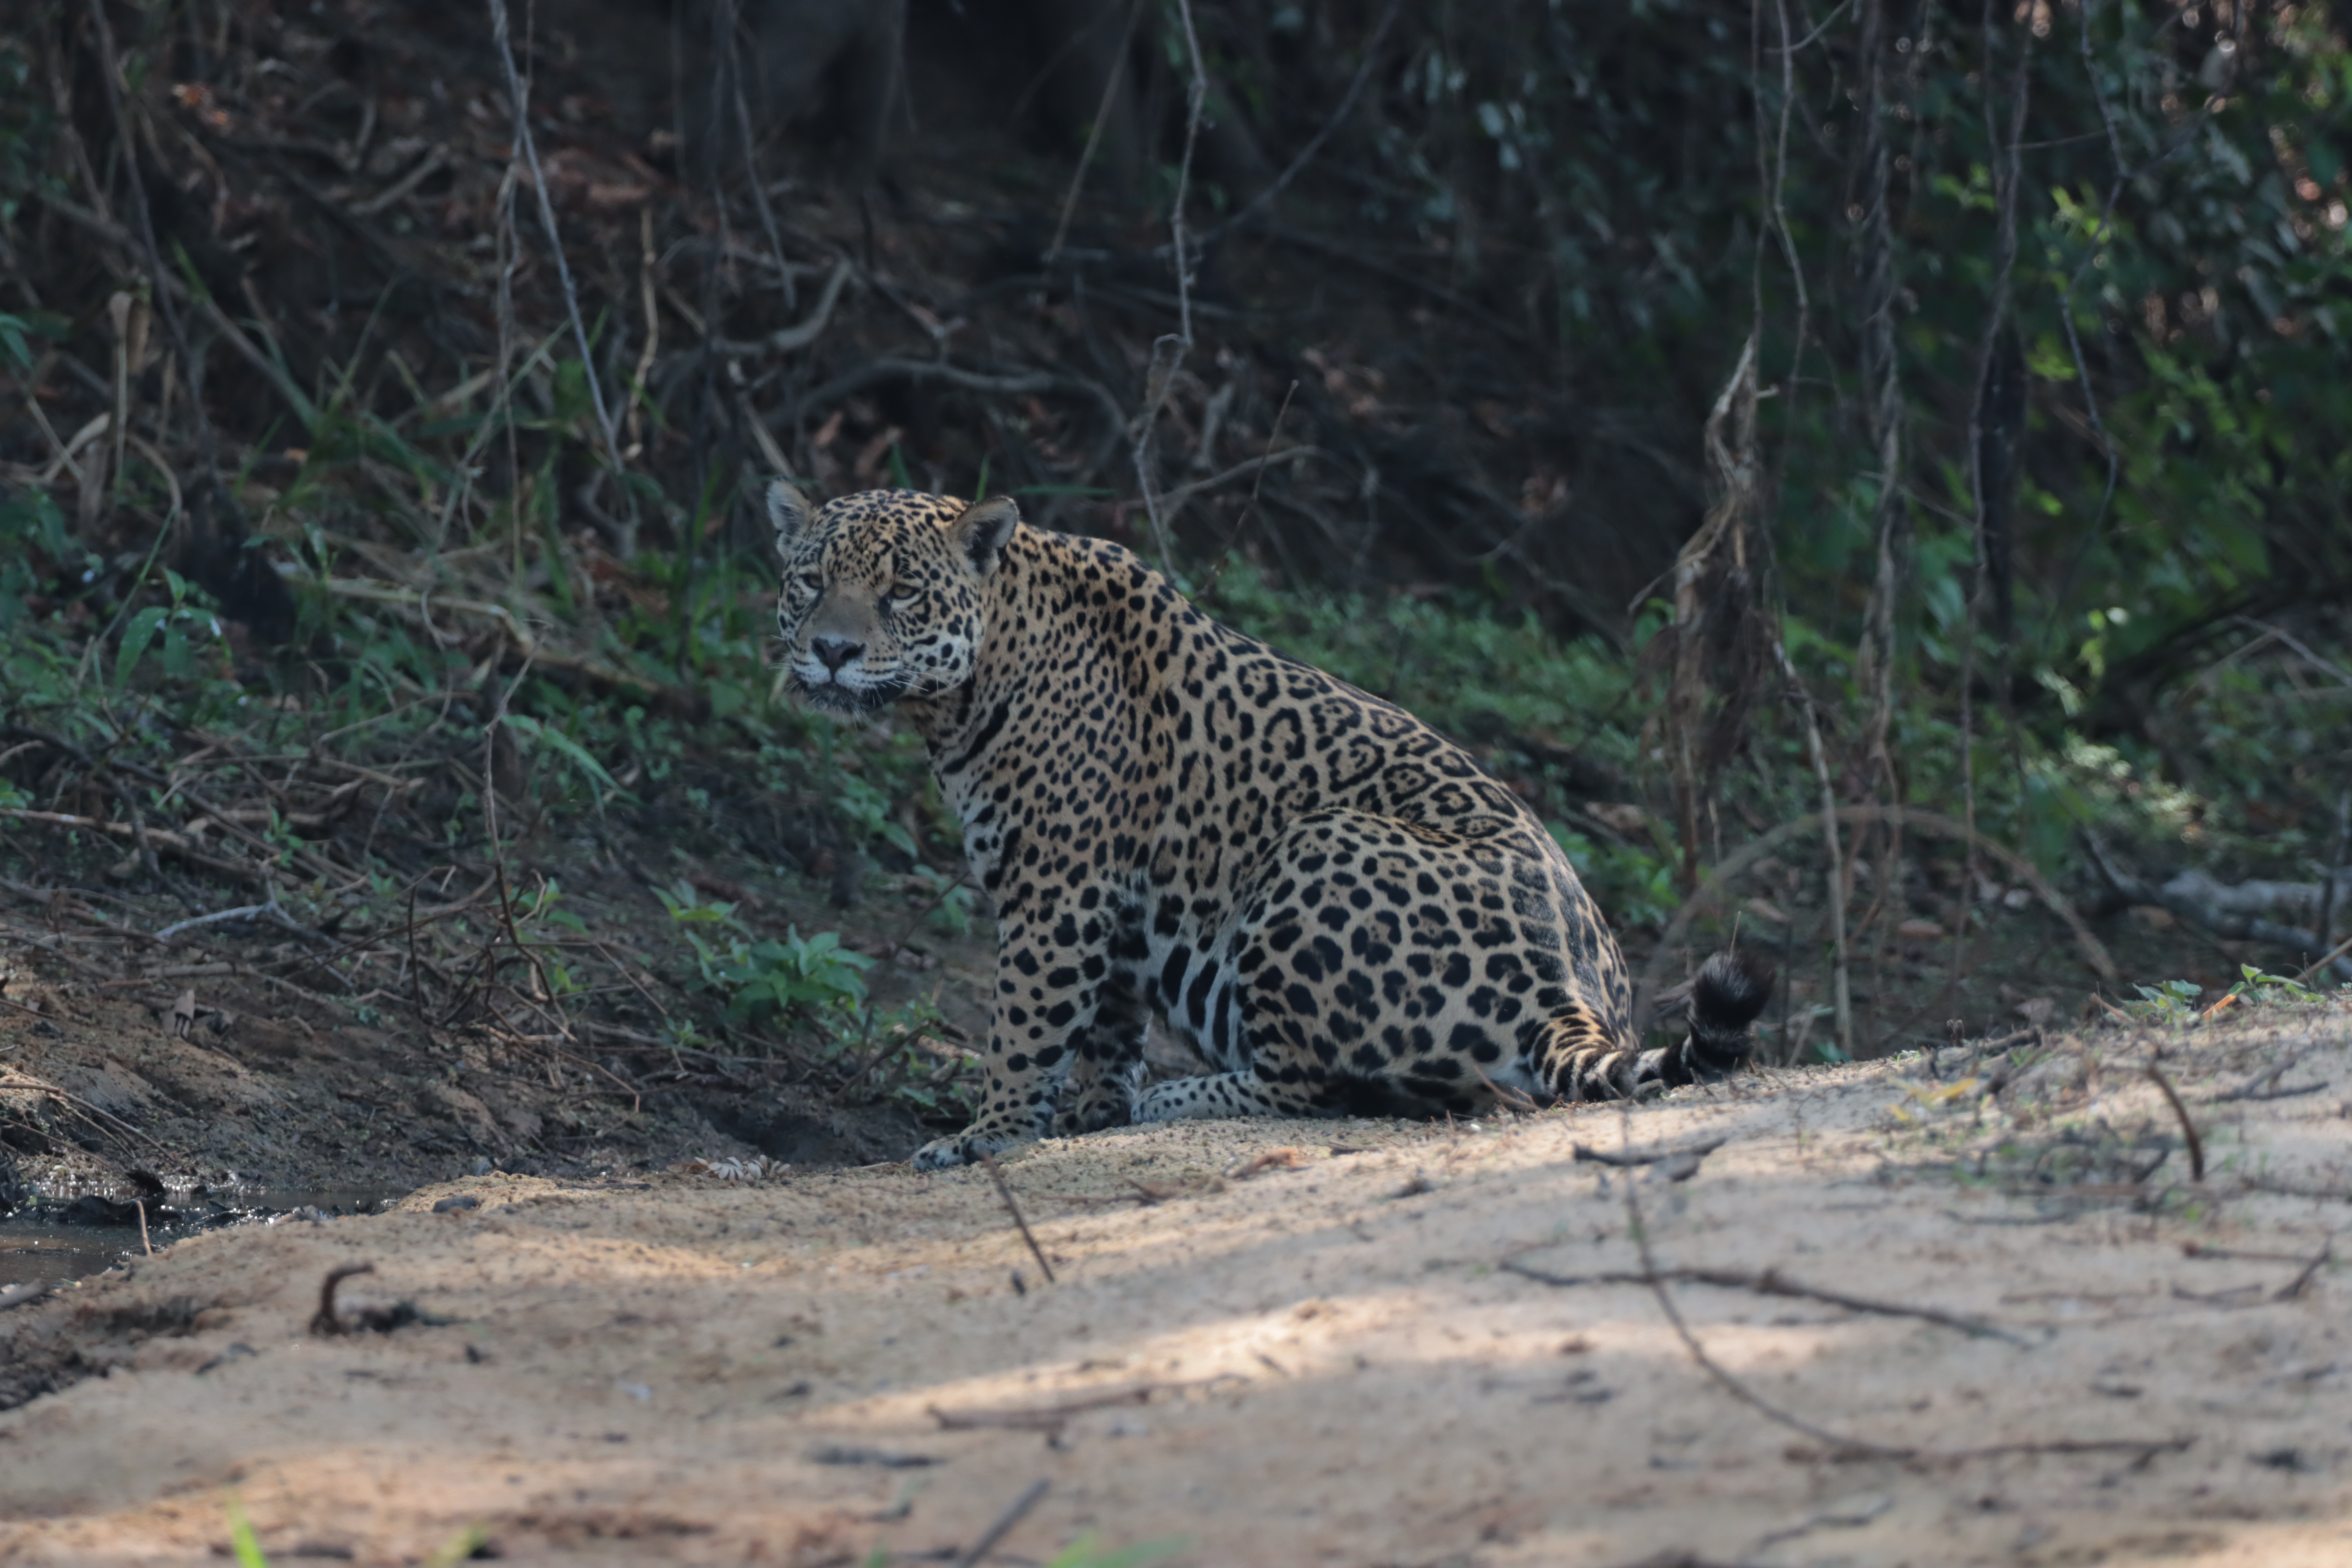
Jaguar: Saseka